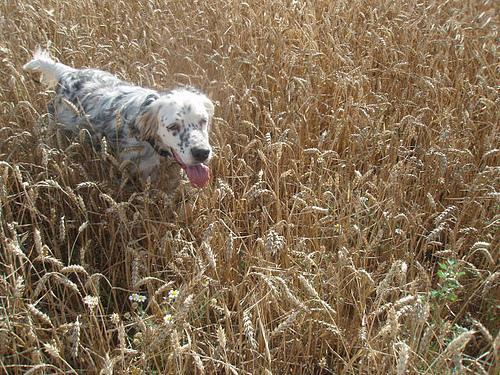
English_setter